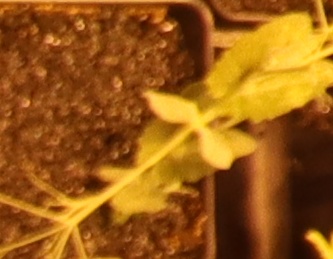
Label: Field Pea